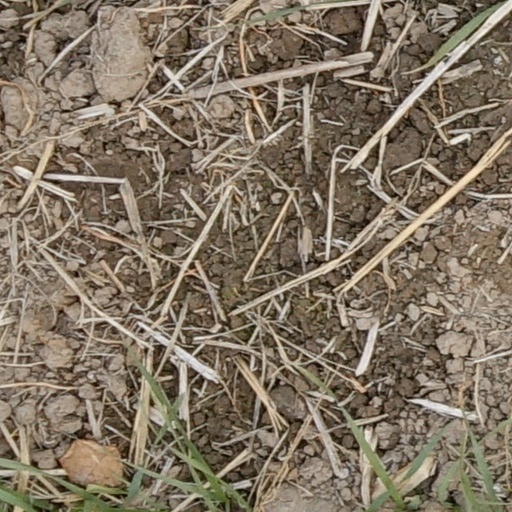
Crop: wheat